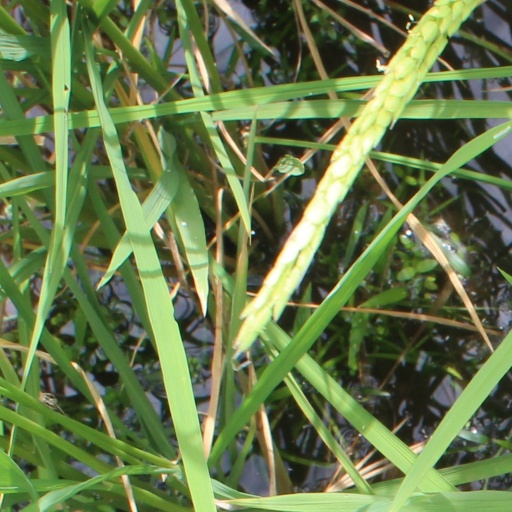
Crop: rice